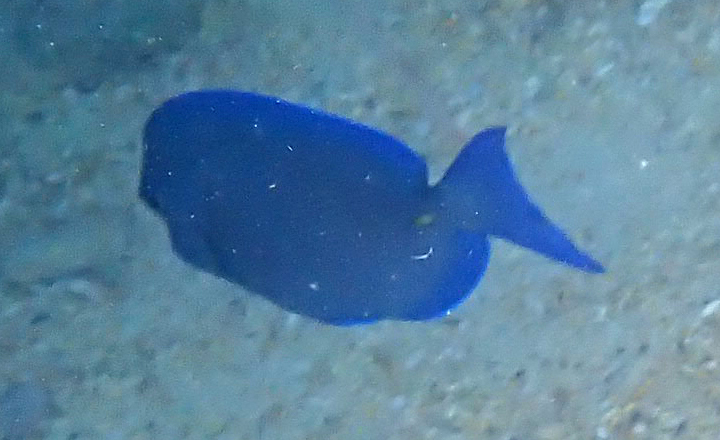
Acanthurus coeruleus (Atlantic Blue Tang)